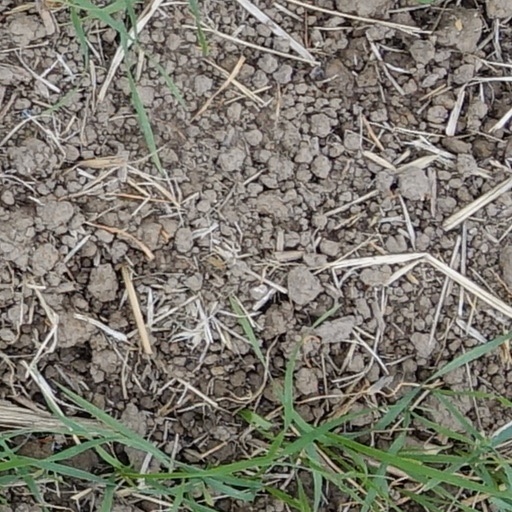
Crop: wheat